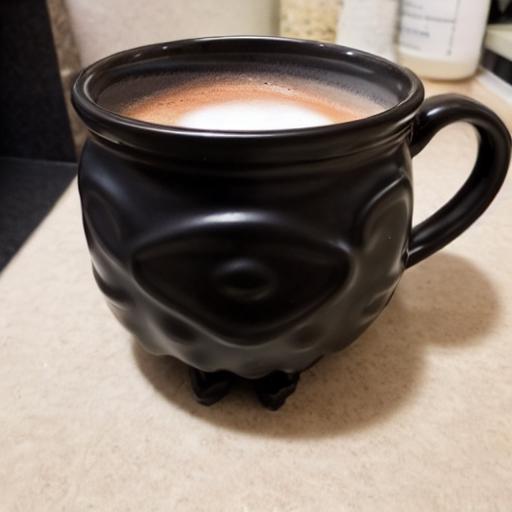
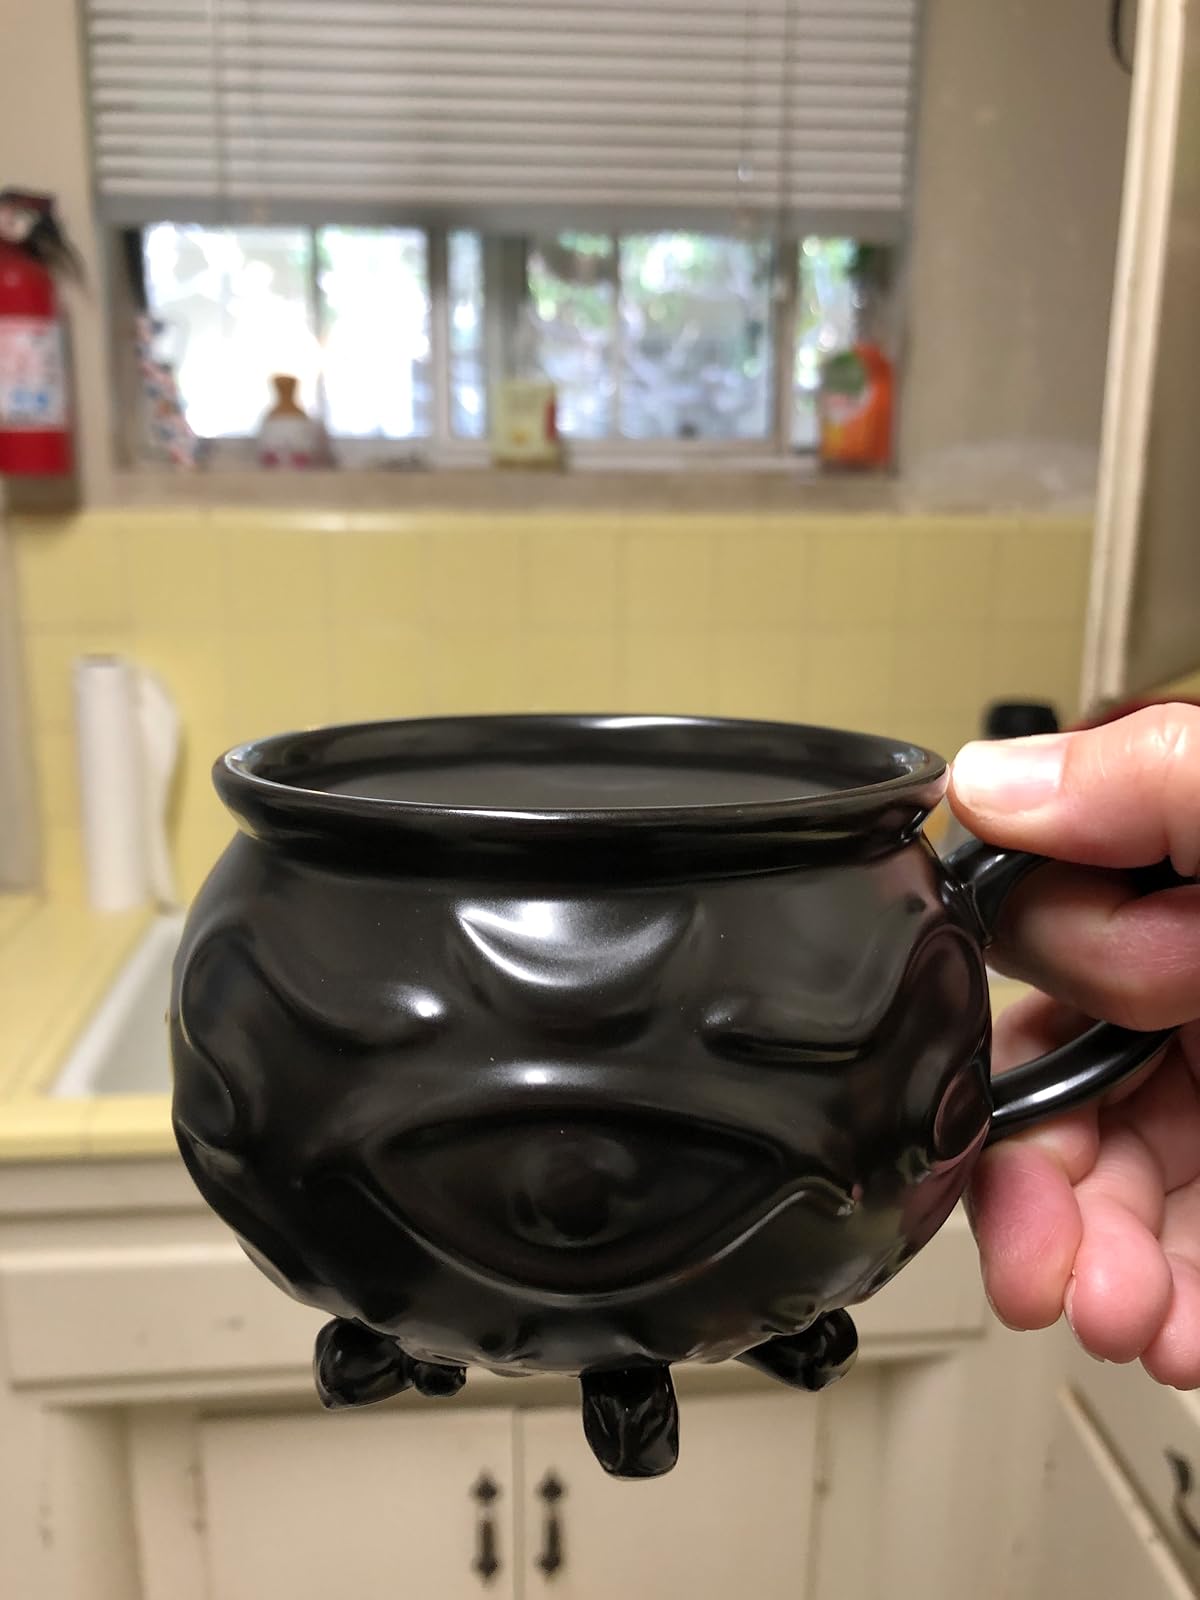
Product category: items_mug
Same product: no